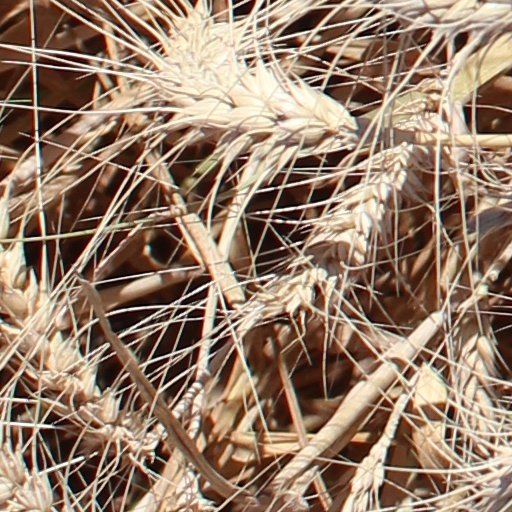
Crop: wheat